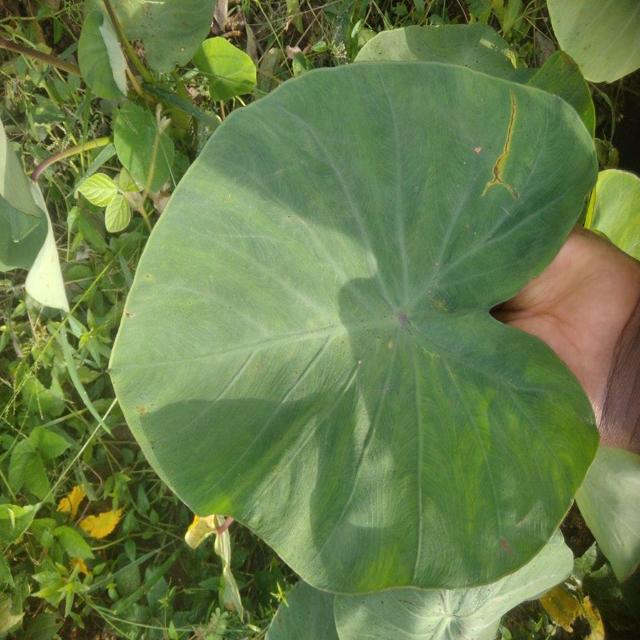
Label: Healthy